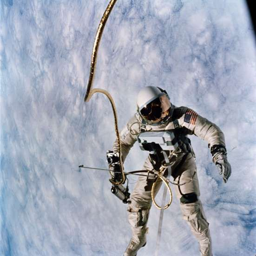
astronaut became country to perform a spacewalk ... althoughs ... spacecraft manufacturer